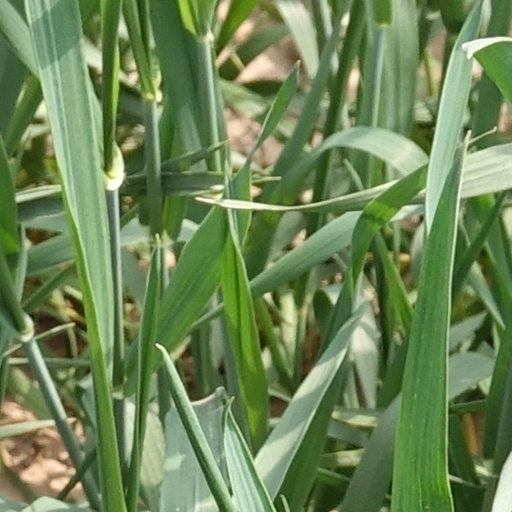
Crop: wheat